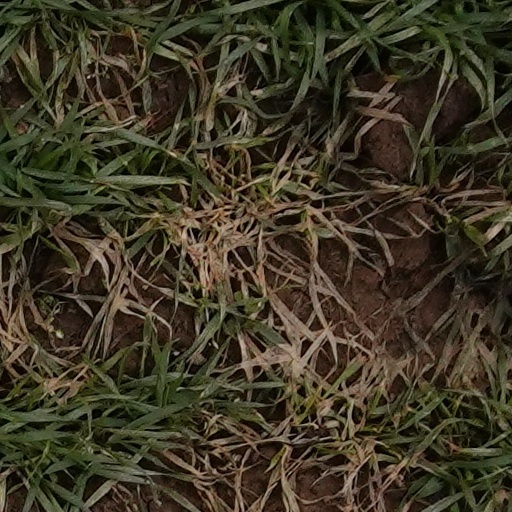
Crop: wheat